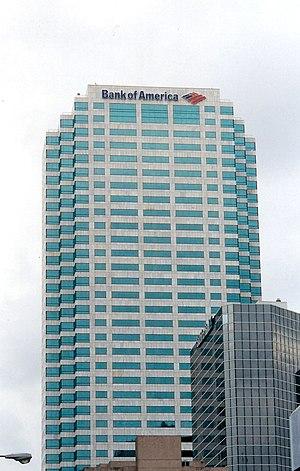
Le 5 janvier 2002, un adolescent de 15 ans, Charles J. Bishop, inspiré par les attentats du 11 septembre 2001, vole un appareil Cessna 172 et s'écrase délibérément sur la tour de la Bank of America au centre-ville de Tampa, en Floride, aux États-Unis. L'accident n'a fait qu'une seule victime : l'adolescent lui-même. L'édifice n'était occupé que par quelques personnes, et aucune d'entre elles n'a été blessée.
La Bank of America Plaza est un gratte-ciel de bureaux de 176 mètres de hauteur construit à Tampa en Floride en 1986. A son achèvement c'était le plus haut immeuble de Tampa. Il a été surpassé de très peu en 1992 par le 100 North Tampa. Il était de classe A jusqu'en 2004, selon la classification du BOMA